Describe the emotion expressed in this image:  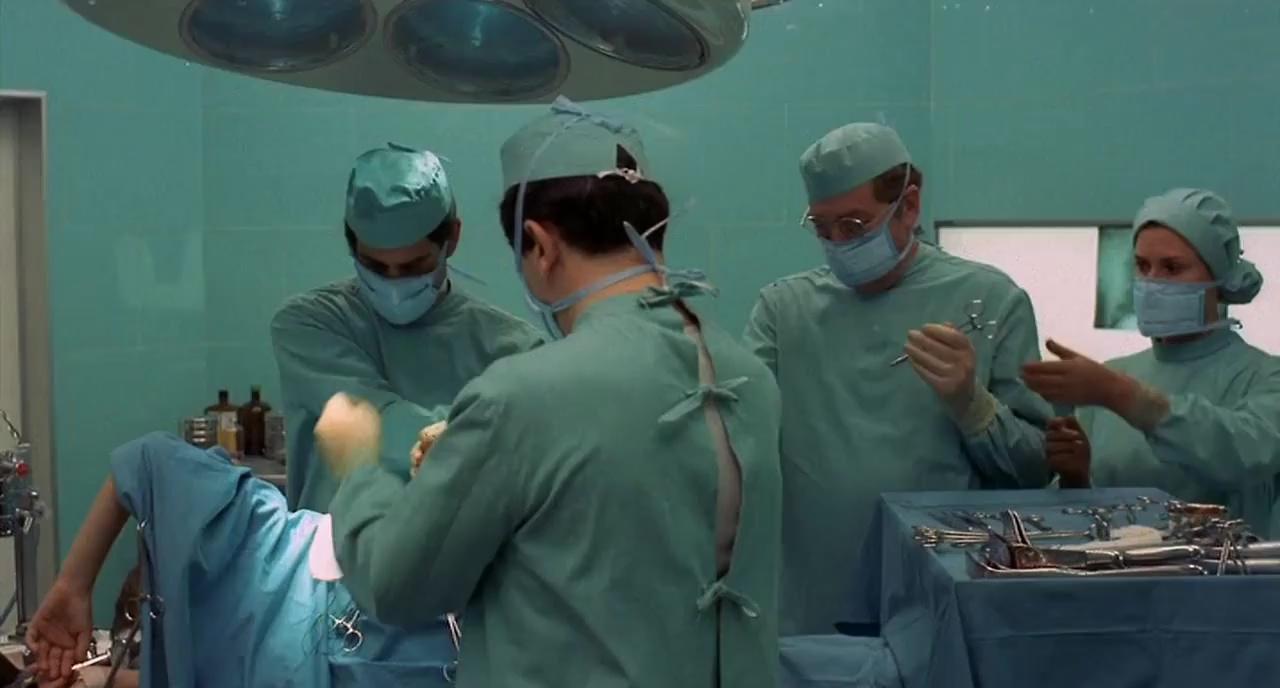
This person displays Suffering, valence and arousal with low intensity.